Gemstone

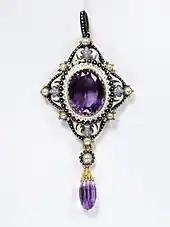
Enamelled gold, amethyst, and pearl pendant, about 1880, Pasquale Novissimo (1844–1914), V&A Museum number M.36-1928

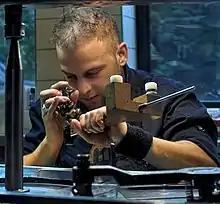
A diamond cutter in Amsterdam

Gemstones have no universally accepted grading system. Diamonds are graded using a system developed by the Gemological Institute of America (GIA) in the early 1950s. Historically, all gemstones were graded using the naked eye. The GIA system included a major innovation: the introduction of 10x magnification as the standard for grading clarity. Other gemstones are still graded using the naked eye (assuming 20/20 vision).